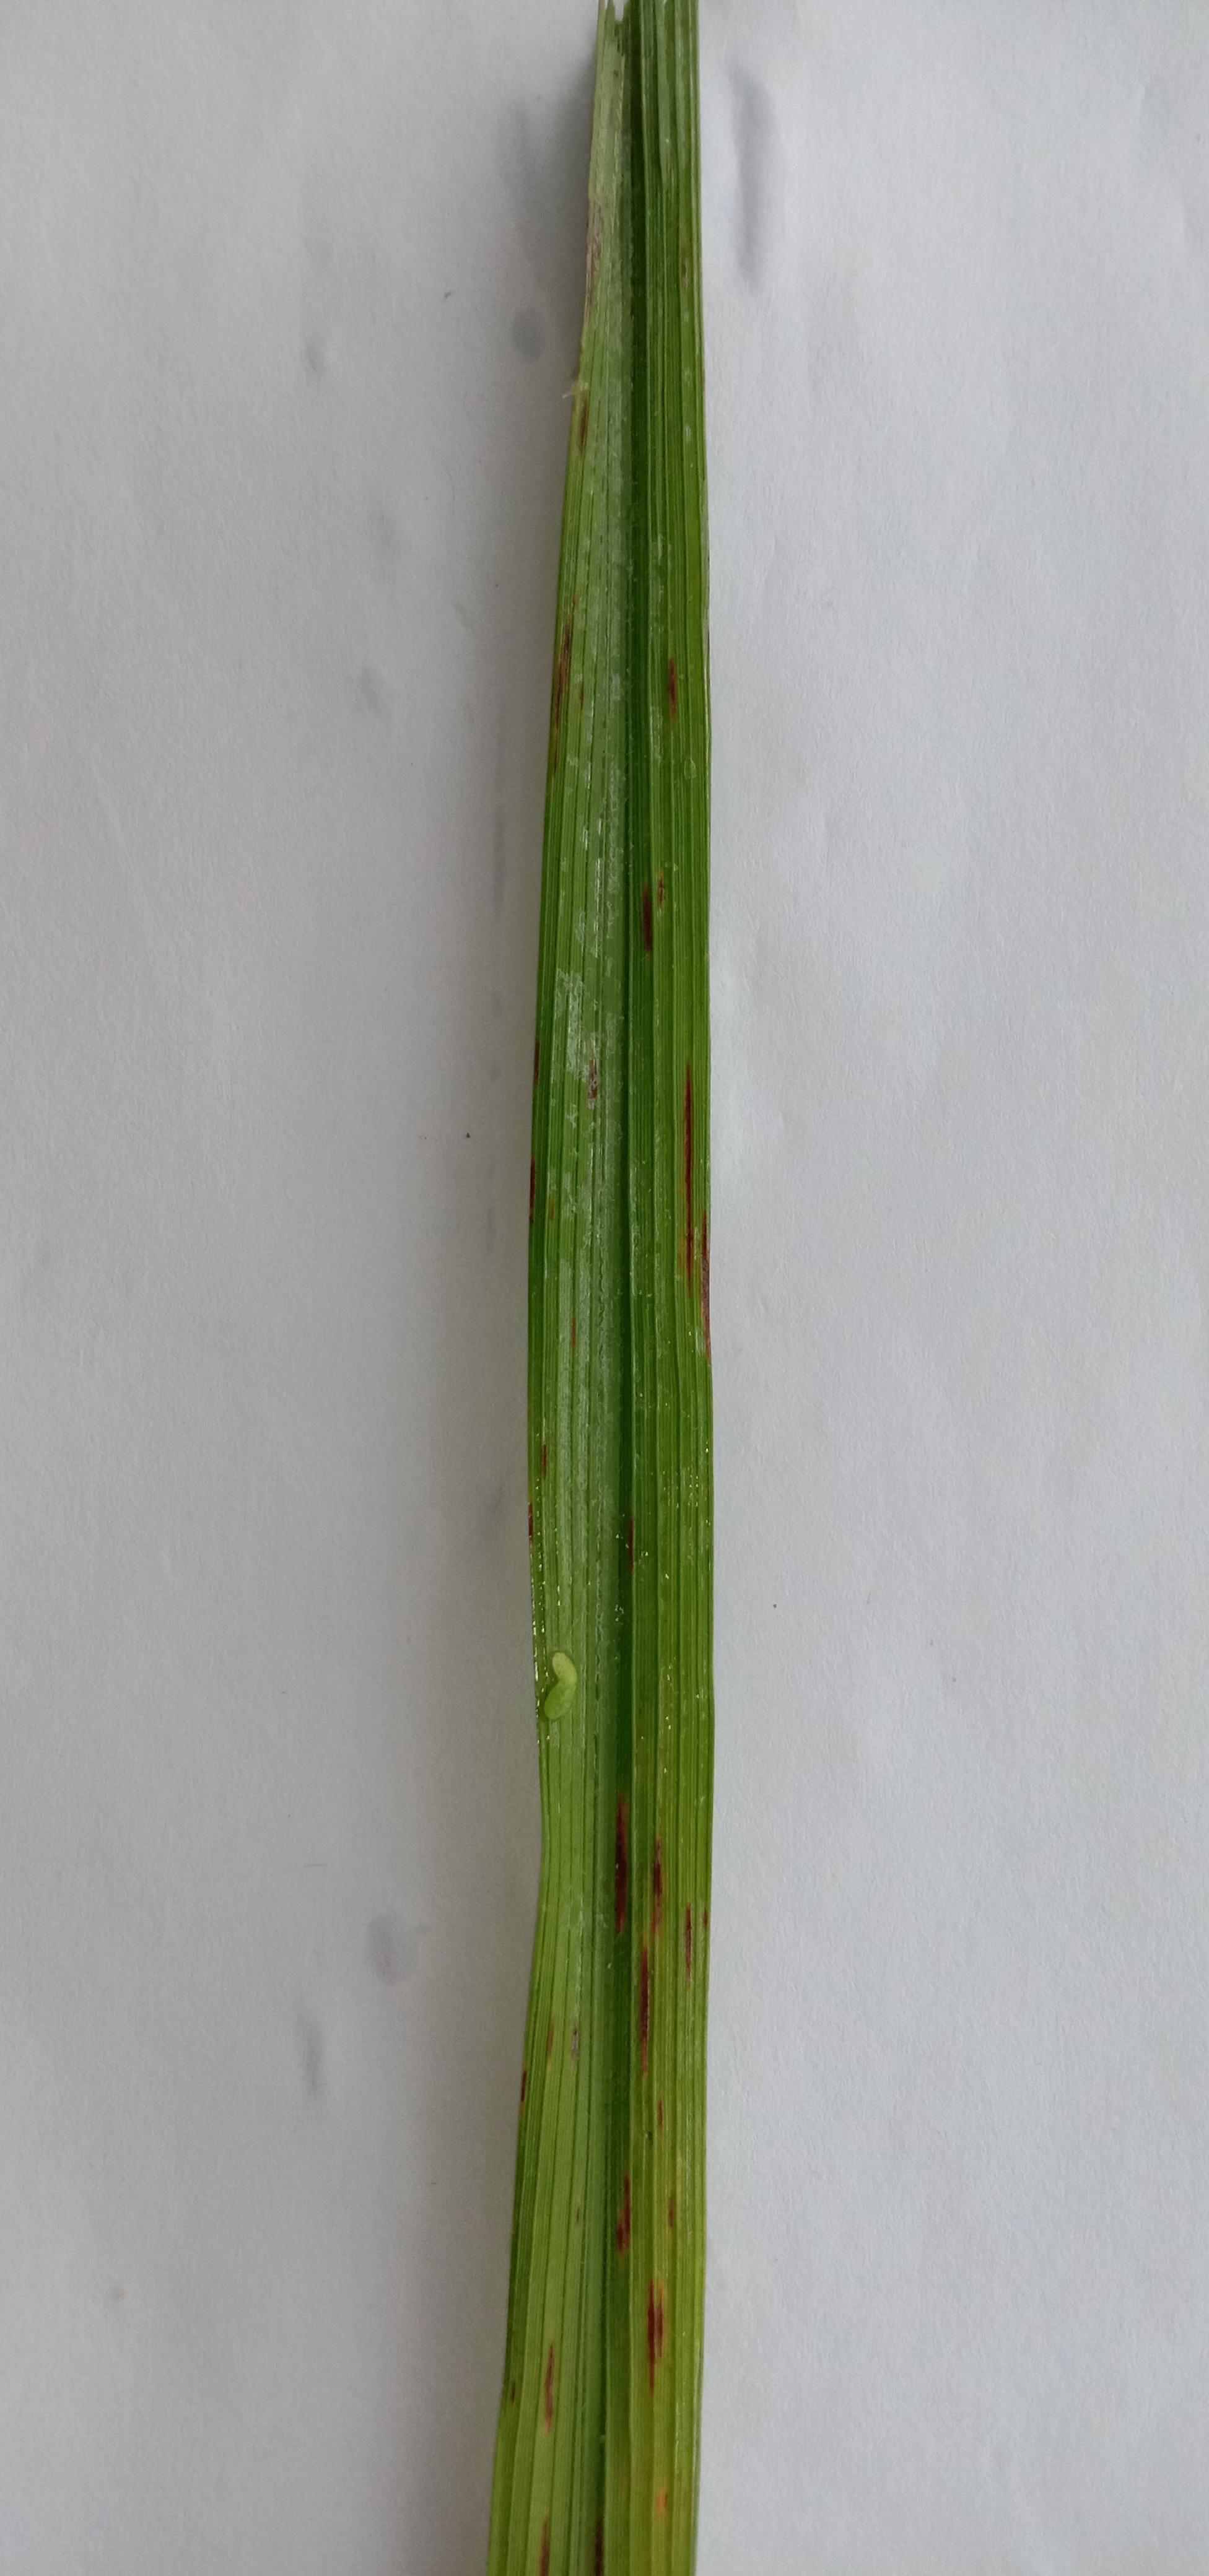
Label: Rice___Leaf_Blast